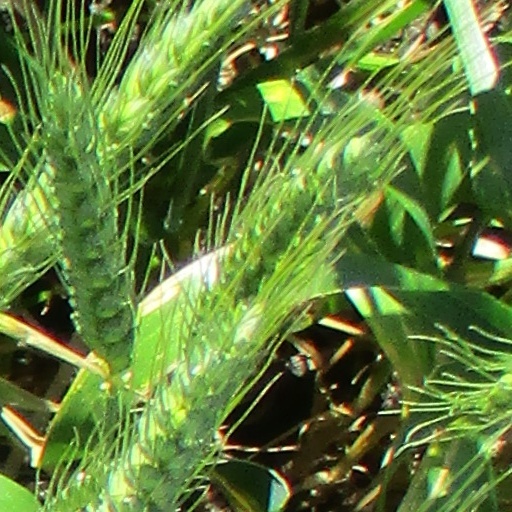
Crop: wheat